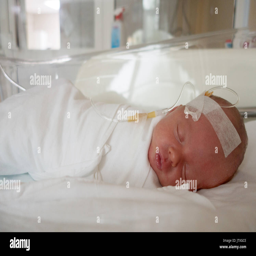
newborn baby sleeping on a drip in a hospital